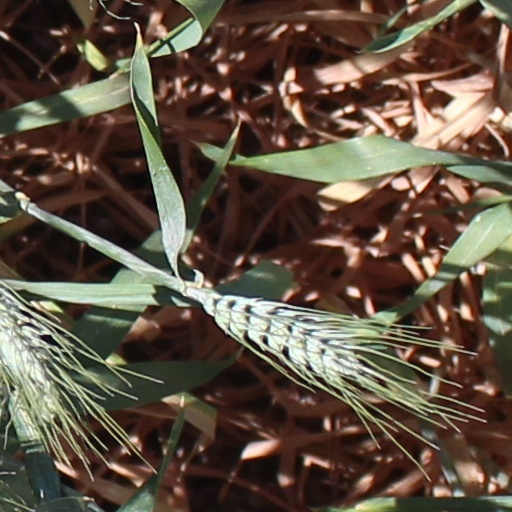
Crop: wheat